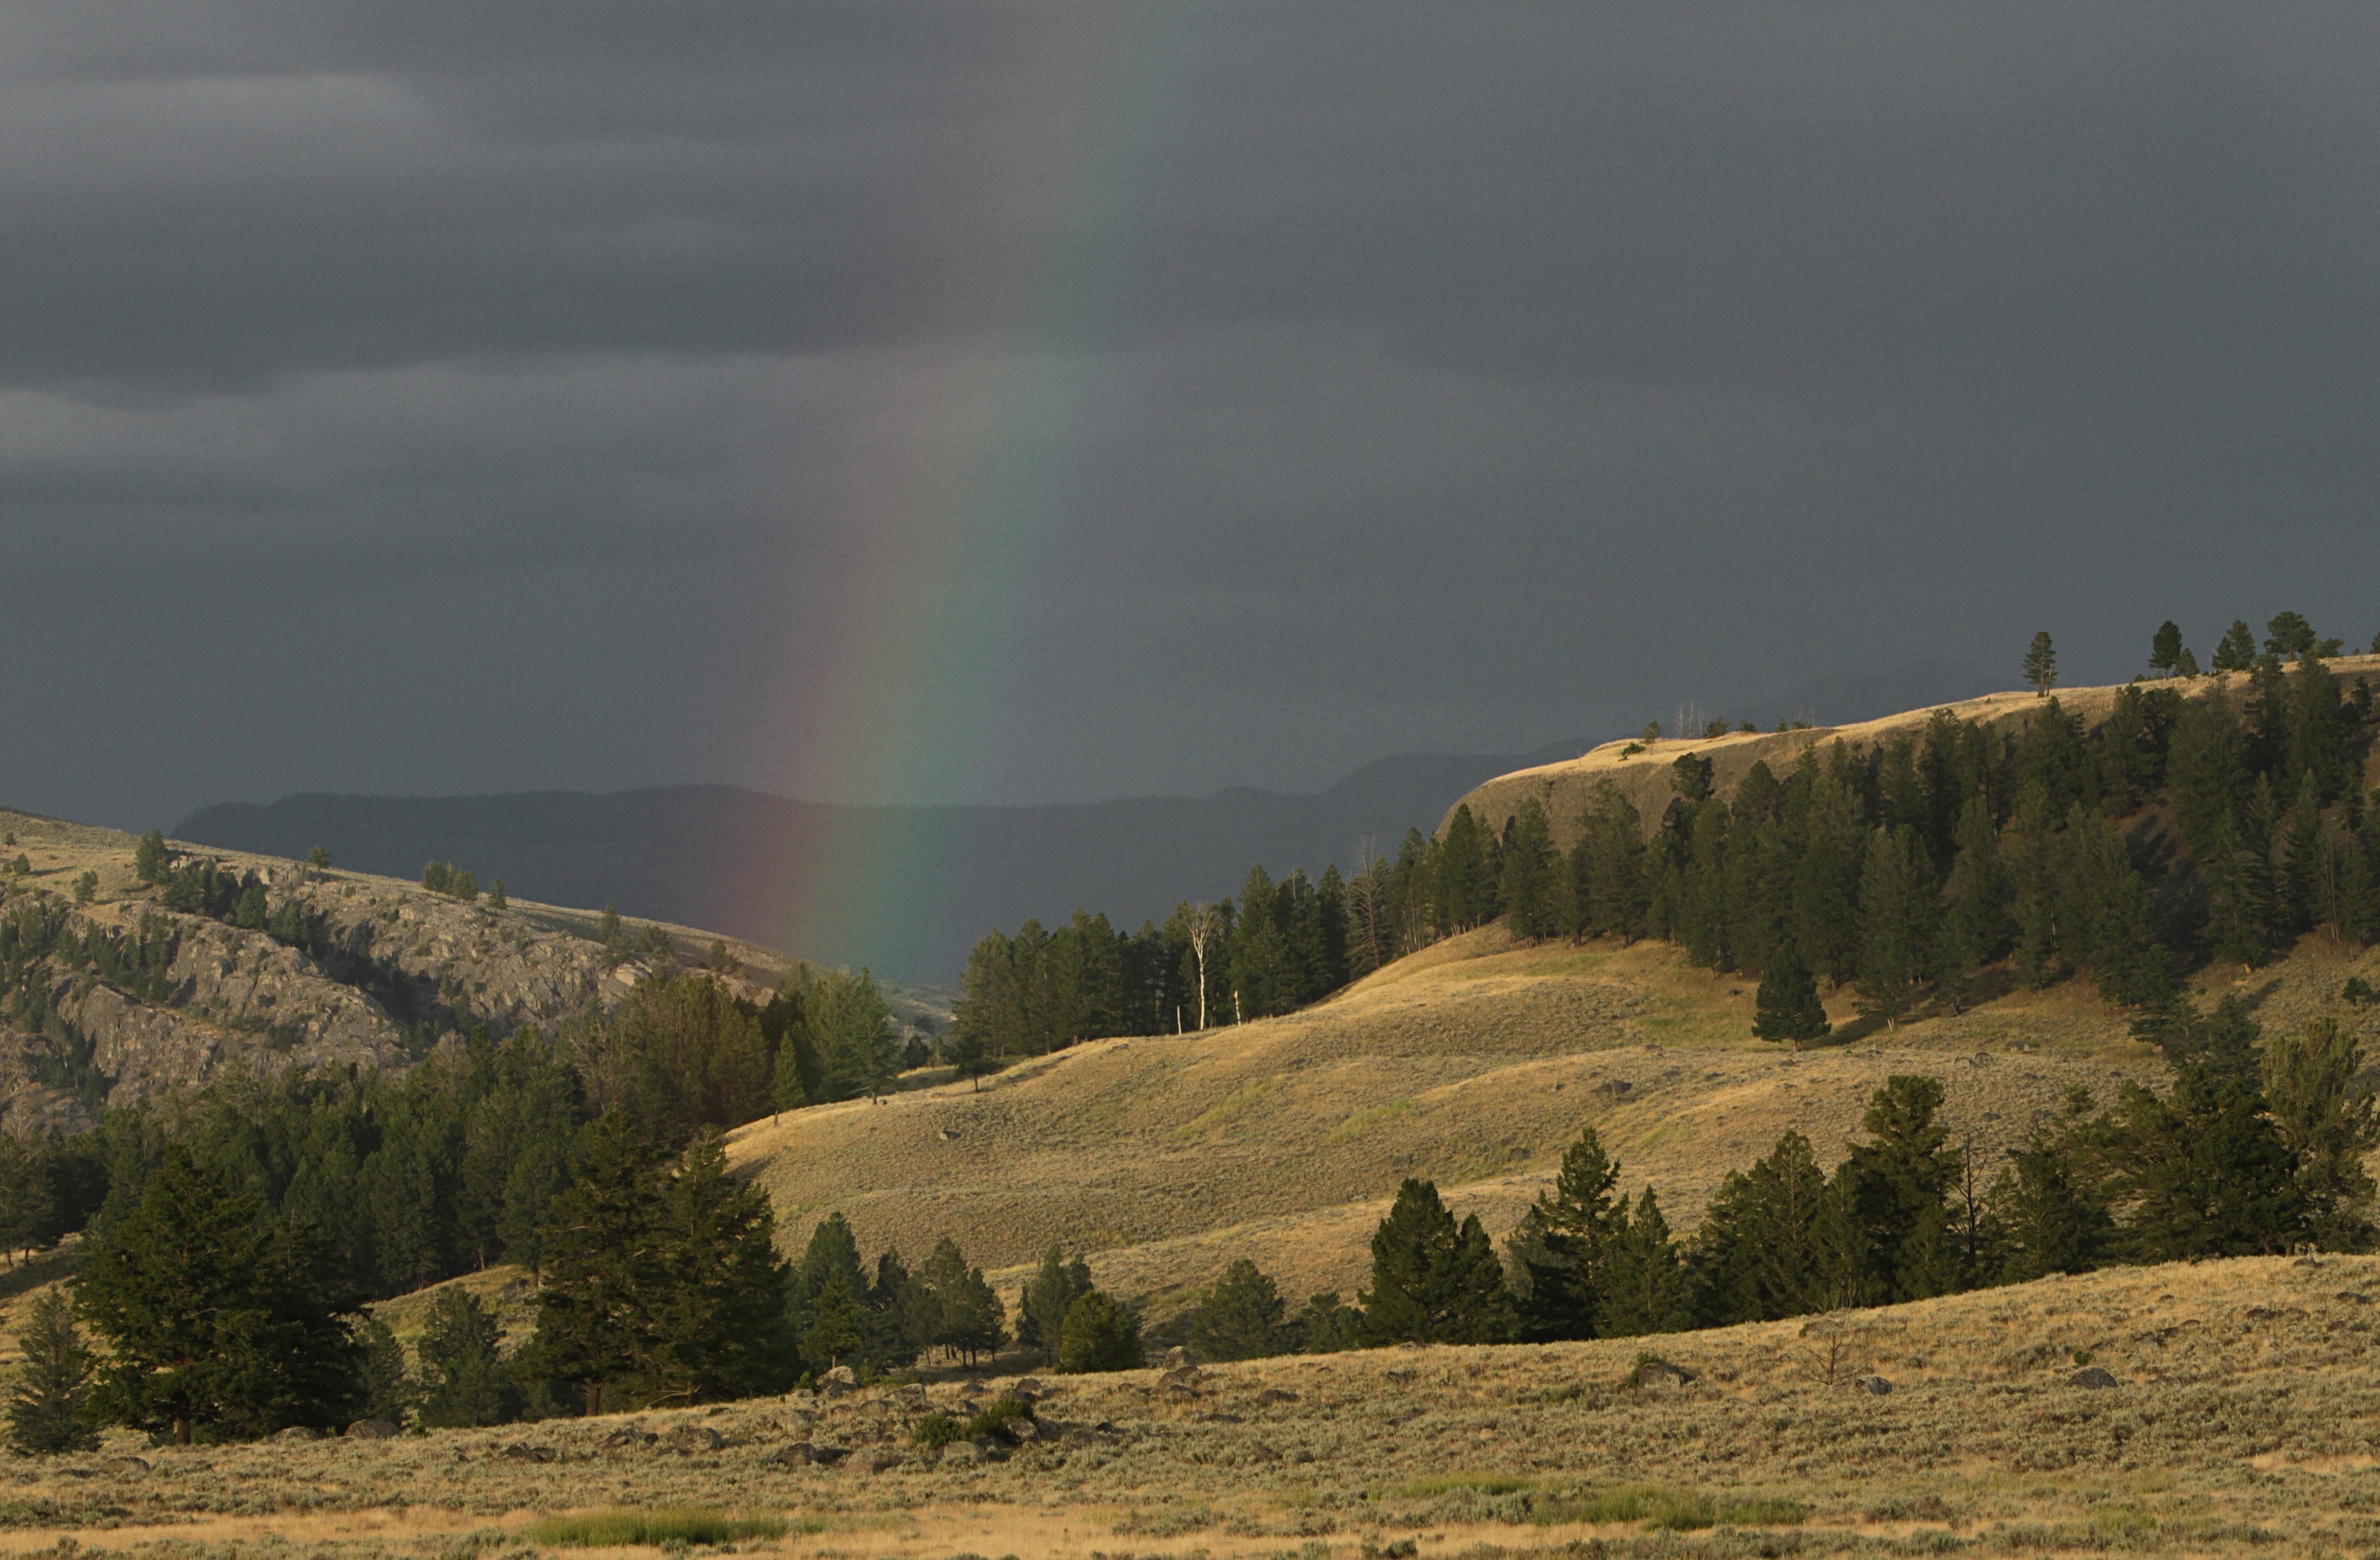
landscape, nature, wilderness, mountain, cloud, prairie, rain, hill, lake, scenic, peaceful, weather, usa, colorful, plain, trees, outdoors, clouds, rainbow, plateau, loch, wyoming, yellowstone national park, meteorological phenomenon, atmospheric phenomenon, mountainous landforms